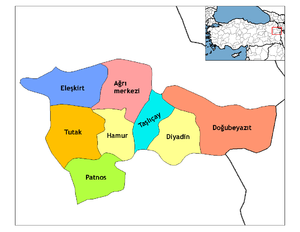
Ağrı, anciennement Karaköse ou Karakilise, est une ville de Turquie, préfecture de la province du même nom.
Tutak est une ville et un district de la province d'Ağrı dans la région de l'Anatolie orientale en Turquie.
Patnos est une ville et un district de la province d'Ağrı dans la région de l'Anatolie orientale en Turquie.